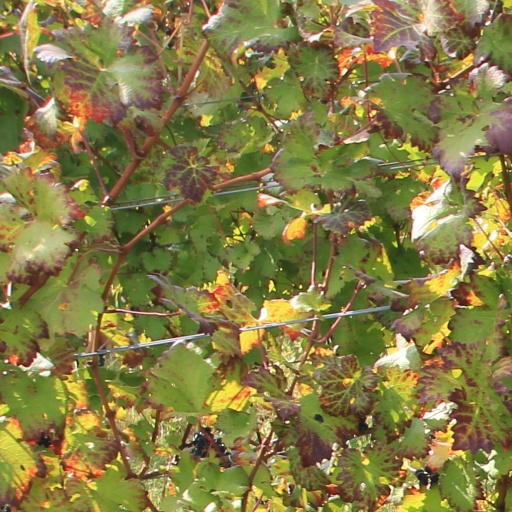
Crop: grape